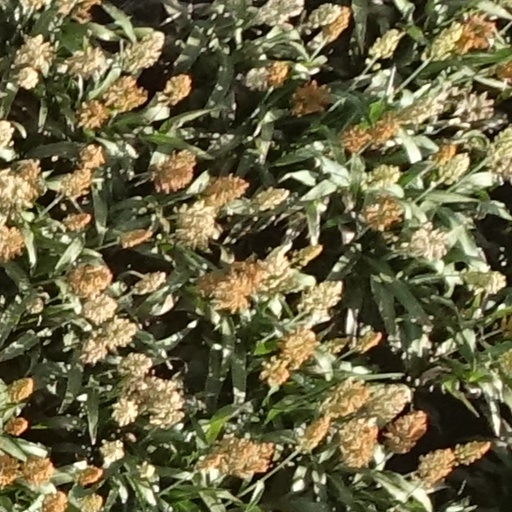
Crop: sorghum